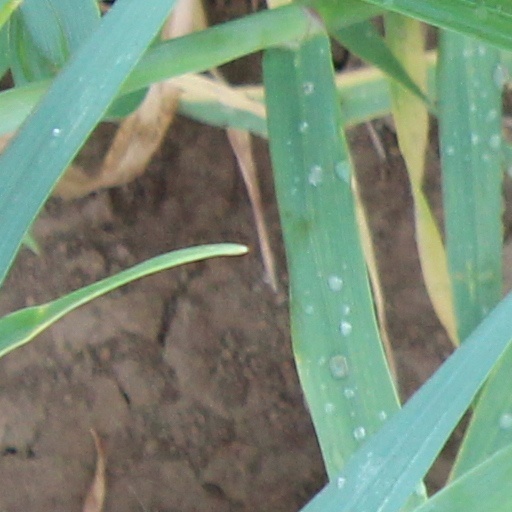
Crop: wheat